Georges Jacobi

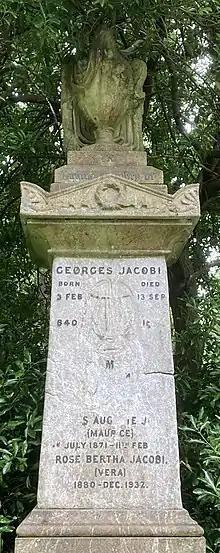
Family grave of Georges Jacobi in Highgate Cemetery

In addition to ballets Jacobi composed several operettas and plays, as well as violin works, including two violin concertos. In 1896 he became Professor of conducting at the Royal College of Music where among his students were the composers Walter Slaughter and Gustav Holst. He was twice President of the Association of Conductors in England and was decorated both by the French Government and by the King of Spain. In 1898 he took over the management of the summer theatre at The Crystal Palace; his successor at the Alhambra was George W. Byng.